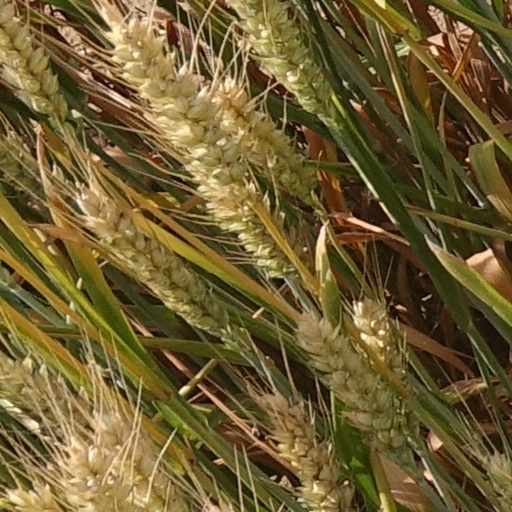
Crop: wheat